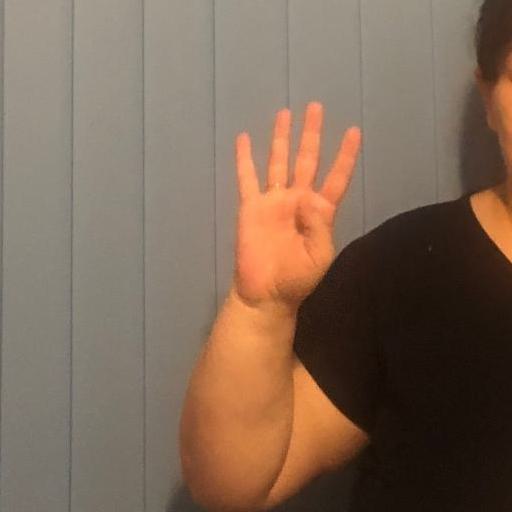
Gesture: four